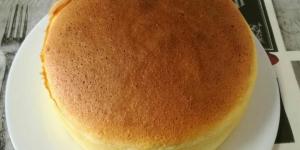
tarta de queso japonesa muy facil y original